Alor Setar

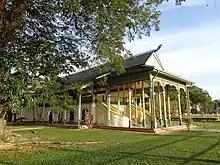
The Balai Besar of Kedah

In October 1883, James F. Agustin, an Englishmen arrived in Kuala Sungai Kedah (now known as Kuala Kedah) about 10 km from the capital. He and a few other English explorers embarked their journey towards inland areas of Kedah where he met several Malay settlement on the riverbanks of the Kedah river.